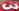
Number: 3